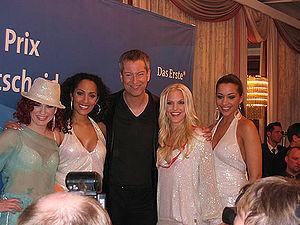
Sandy Mölling, est une chanteuse/compositrice et présentatrice de télévision allemande. Elle s'est fait connaître du public en 2000 lorsqu'elle participe au groupe musical féminin allemand No Angels, le girl group allemand qui a vendu le plus d'albums.
No Angels est un groupe allemand formé en 2000. Il est le tout premier groupe allemand issu de l'émission de télé-réalité Popstars en Allemagne, et aussi celui qui a été le plus populaire. Ce groupe a été choisi pour représenter l'Allemagne au Concours Eurovision de la chanson 2008.